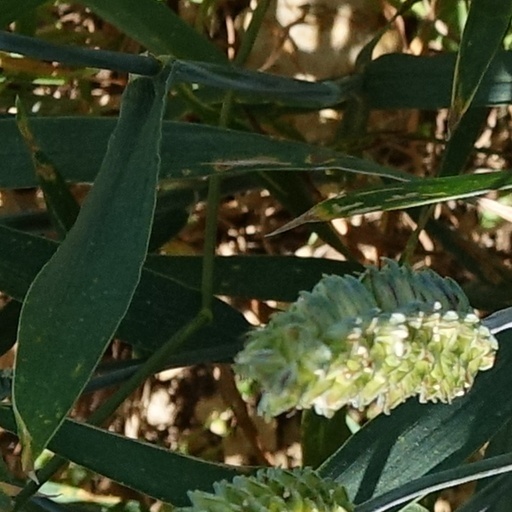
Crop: wheat